Manichaeism

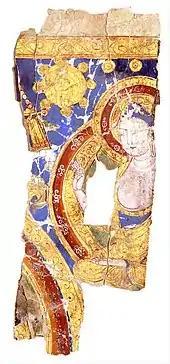
An image of the Buddha as one of the primary prophets on a Manichaean pictorial roll fragment from Chotscho, 10th century

Manichaeism claimed to present the complete version of teachings that were corrupted and misinterpreted by the followers of Mani's predecessors Adam, Abraham, Noah, Zoroaster, the Buddha, and Jesus. Accordingly, as it spread, it adapted deities from other religions into forms it could use for its scriptures. Its original Eastern Middle Aramaic texts already contained stories of Jesus.